Fichtel Mountains

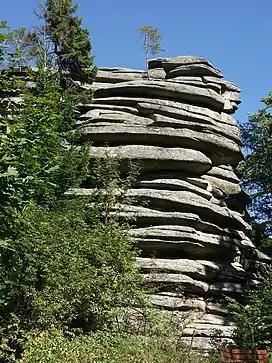
Typical granite rocks in the Fichtel Mountains: the "Rudolfstein" near Weißenstadt)

In the next phase, great, deep-sea sediments were laid down under the present-day Fichtel Mountains and the Franconian Forest from the Silurian, Devonian and Lower Carboniferous periods; these are especially well recorded in the Franconian Forest, whose rocks were only subject to very low-grade metamorphism (associated with volcanism and ore formation) and which contain easily dated fossils. Finally, in the Upper Carboniferous period 285 million years ago, the Hercynian mountain building phase began and raised the Fichtel Mountains, Franconian Forest and Münchberg gneiss plateau into high mountains – like almost all the fold mountains formed during the Hercynian period. This mountain building episode was the "Variscan orogeny", named after Hof's Latin name (and the tribe of Varisci) of "Curia variscorum". At the same time, magma intruded in several phases into the folds, where it solidified under the Earth's surface into the present-day granites. As granite formed, secondary rocks were only affected by slight contact metamorphism. The rest of the molten rock with its ore-containing fluids formed pegmatite, as well as veins of ore and minerals – the basis of the medieval mining industry and early industrialisation of this region.